Council for Cooperation with Ukraine

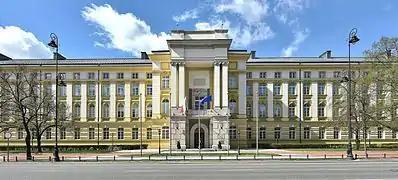
Building of the Chancellery of the Prime Minister, which houses the Council

Council for Cooperation with Ukraine is a subsidiary body of the Prime Minister of Poland. It was established on April 5, 2024 by Prime Minister Donald Tusk. The main goal of the council is to collaborate with government entities and the private sector on rebuilding Ukraine after conclusion of the Russian invasion of Ukraine.